Evolution of cetaceans

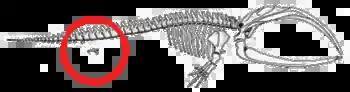
The skeleton of a bowhead whale with the hind limb and pelvic bone structure circled in red. This bone structure stays internal during the entire life of the species.

Limblessness in cetaceans does not represent a regression of fully formed limbs nor the absence of limb bud initiation, but rather arrest of limb bud development. Limb buds develop normally in cetacean embryos. Limb buds progress to the condensation phase of early skeletogenesis, where nerves grow into the limb bud and the apical ectodermal ridge (AER), a structure that ensures proper limb development, appears functional. Occasionally, the genes that code for longer extremities cause a modern whale to develop miniature legs (atavism).